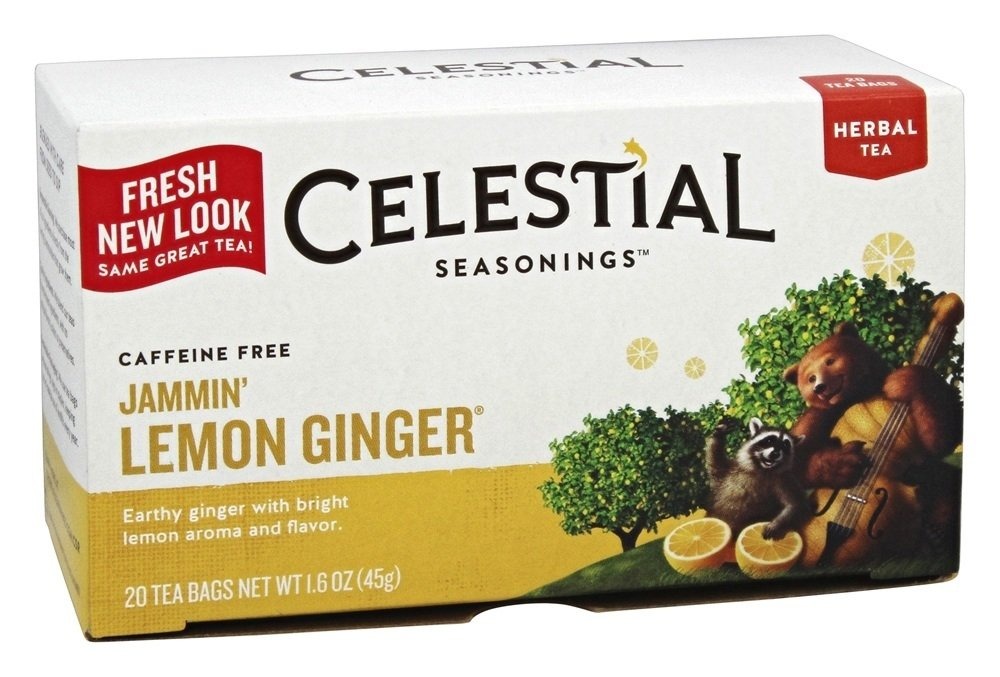
Item Name: Jammin Lemon Ginger 20 Bags (Case of 6)
Bullet Point: 20 Bags
Product Description: Spicy ginger and eye-opening lemon flavor combine to create a tea that's calming and invigorating.
Value: 120.0
Unit: Count

Price: 18.595